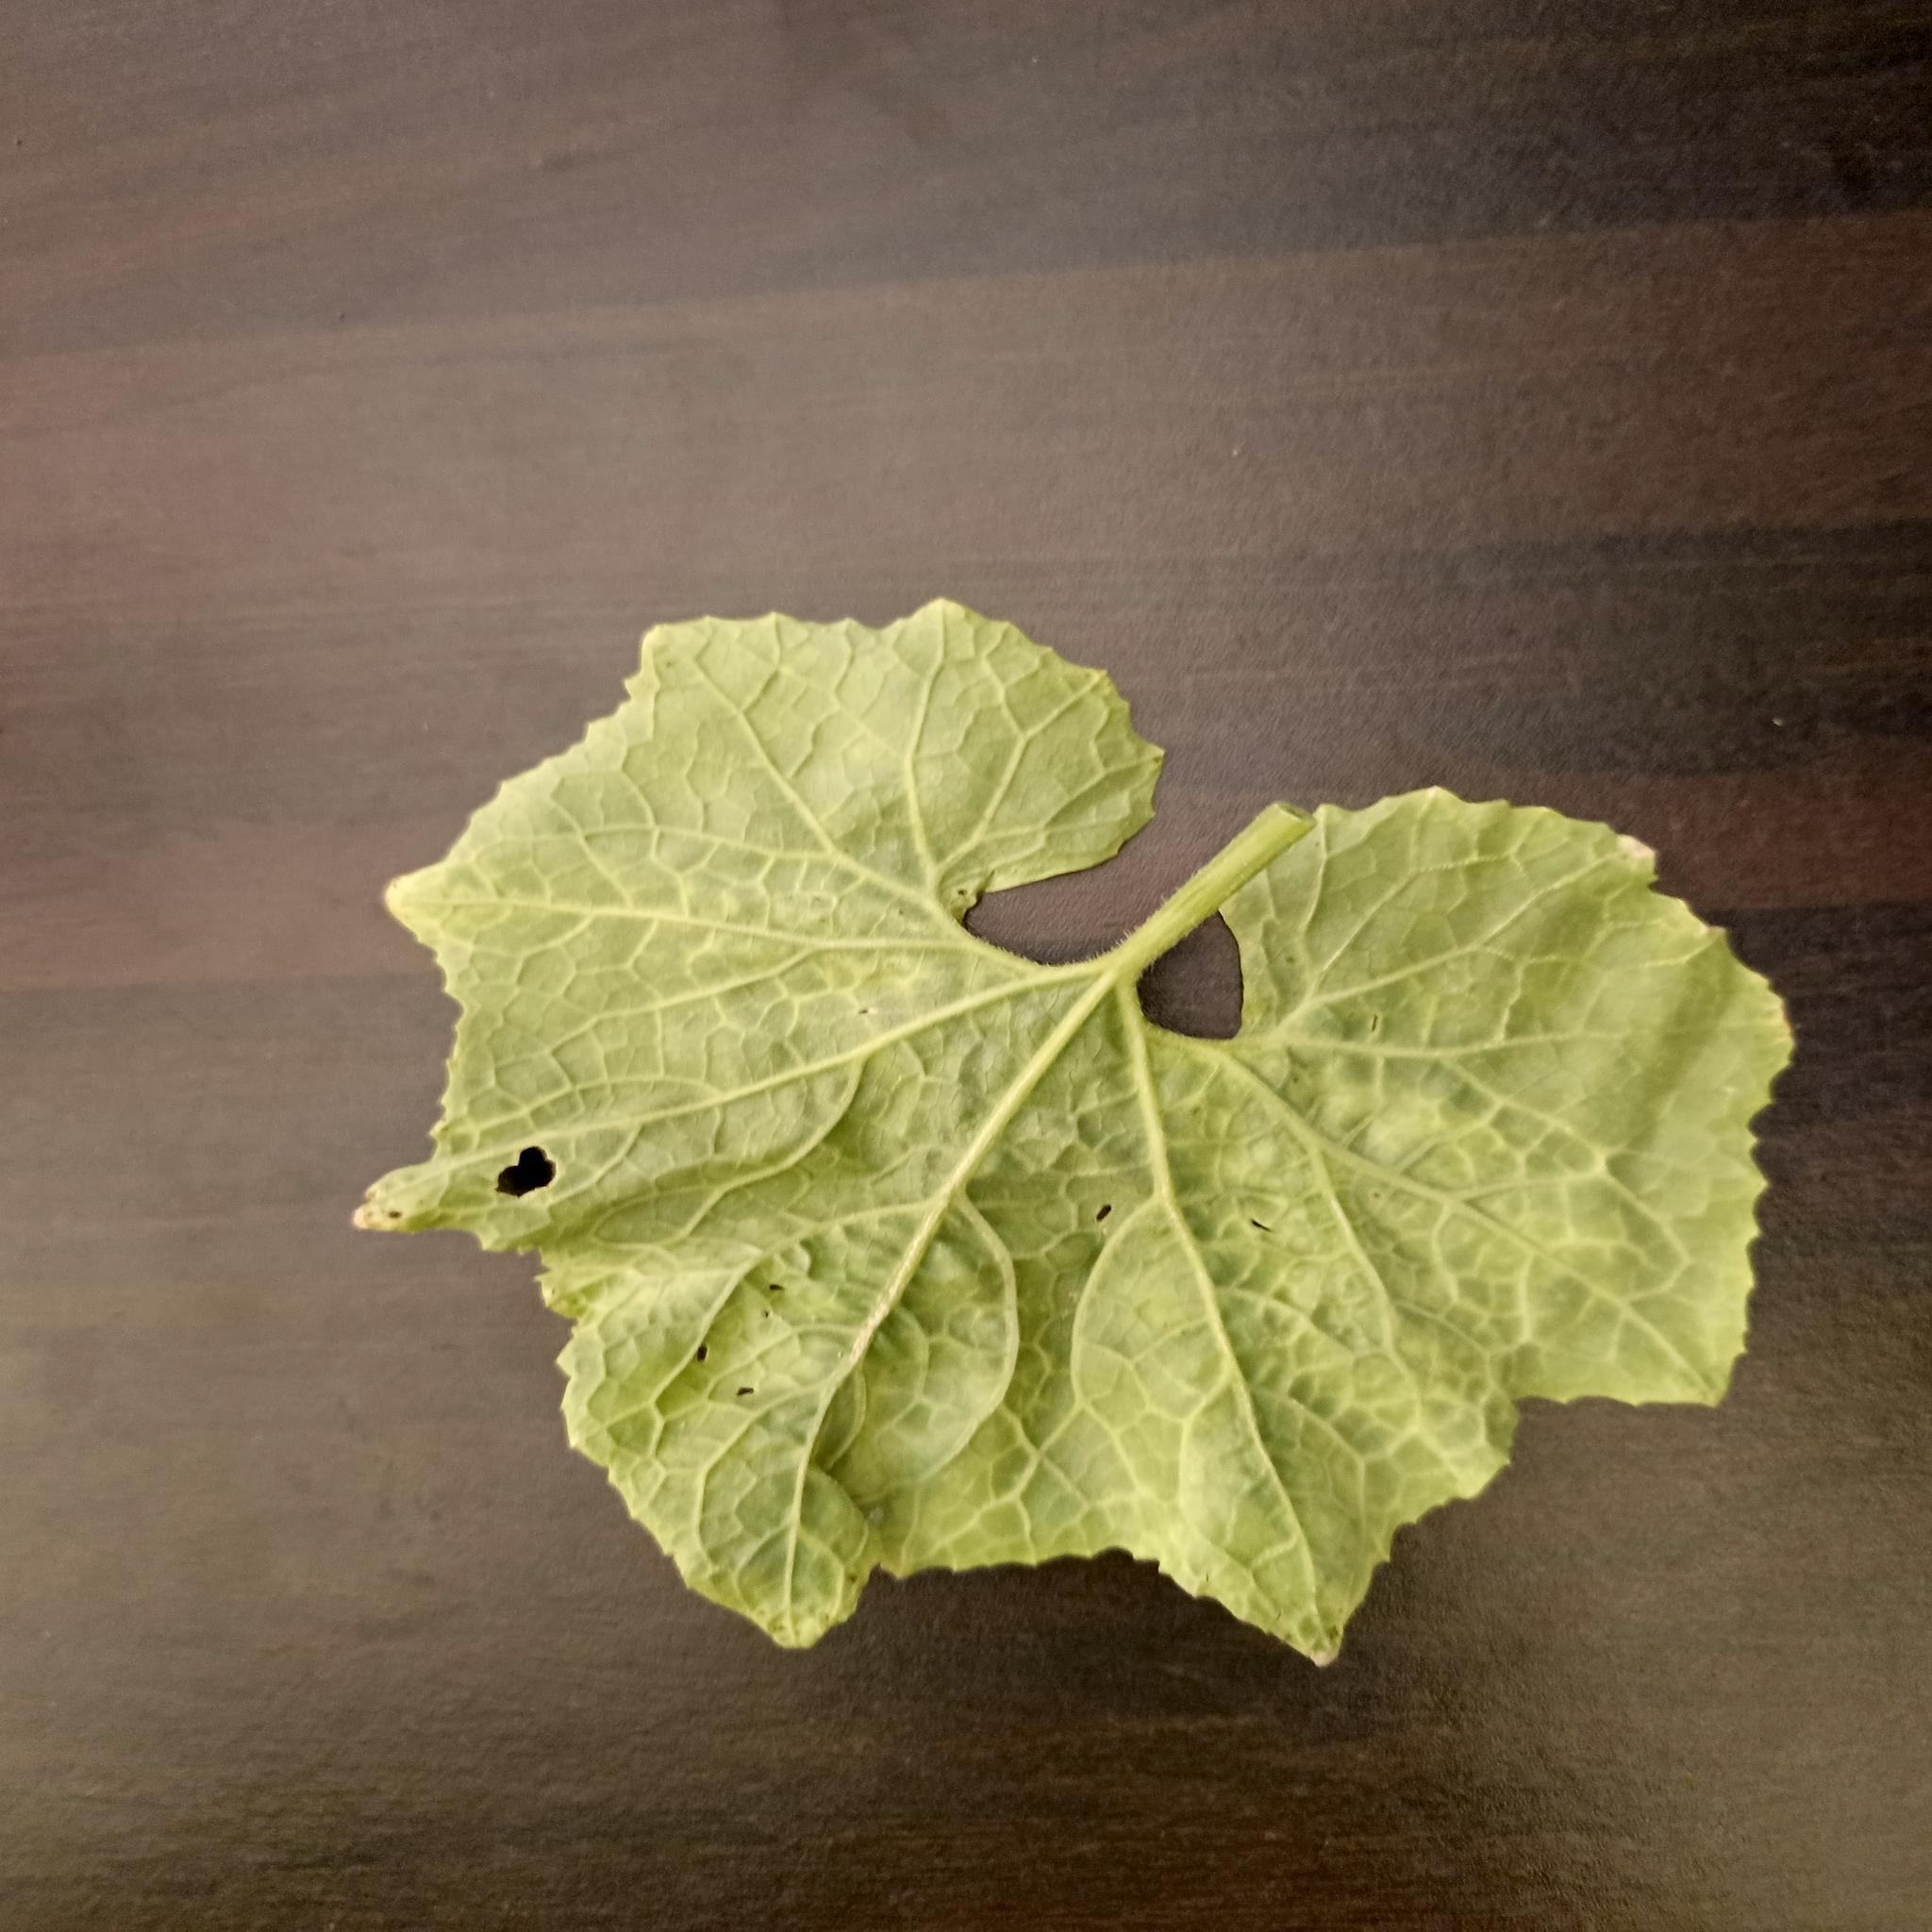
Label: Downy mildew